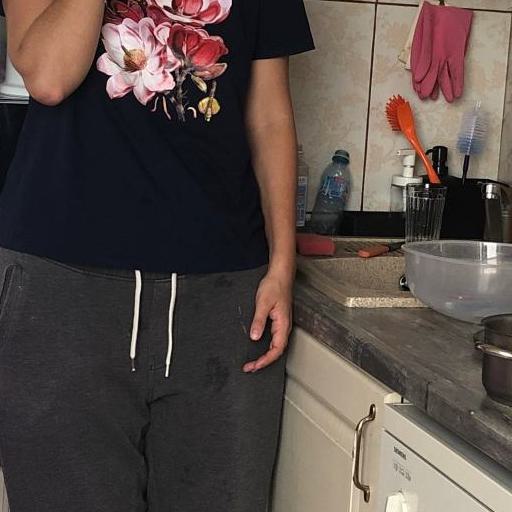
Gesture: no_gesture